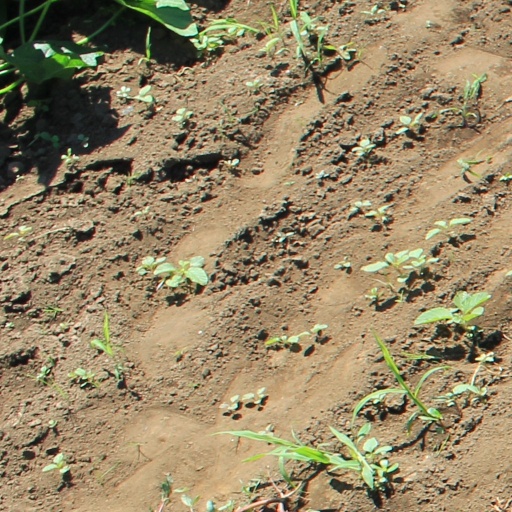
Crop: soybean